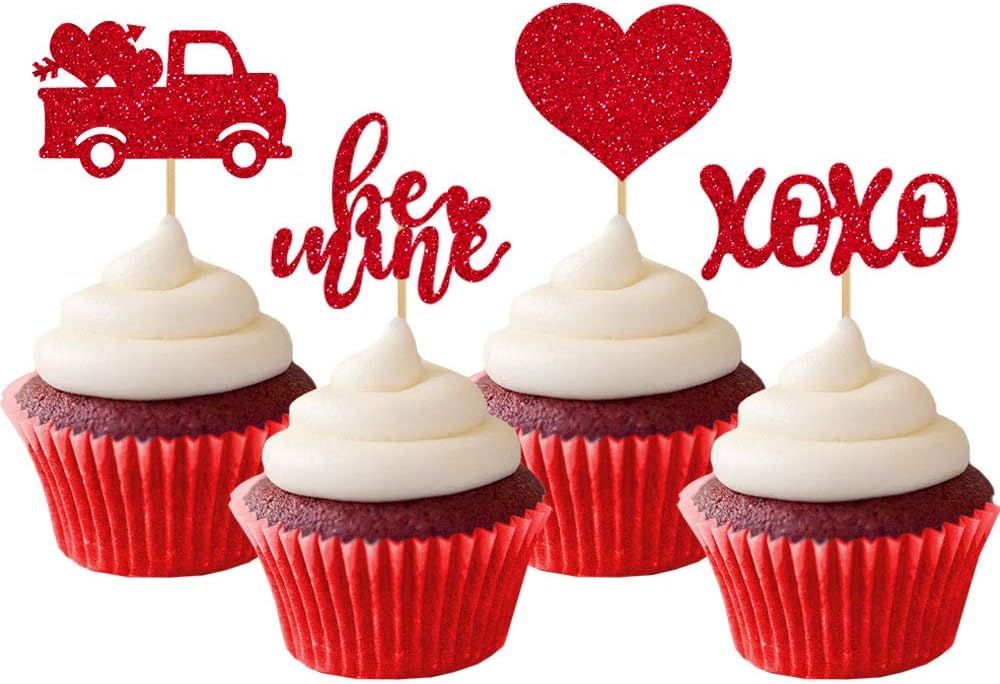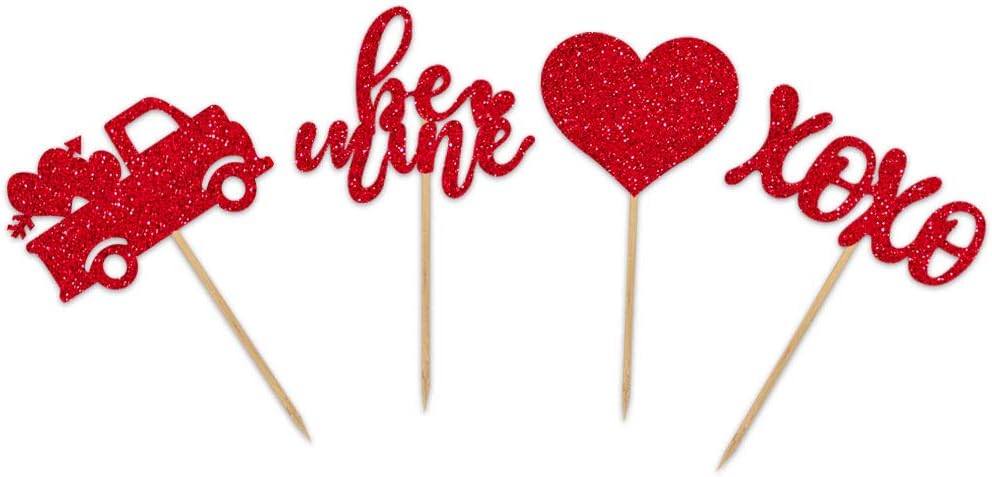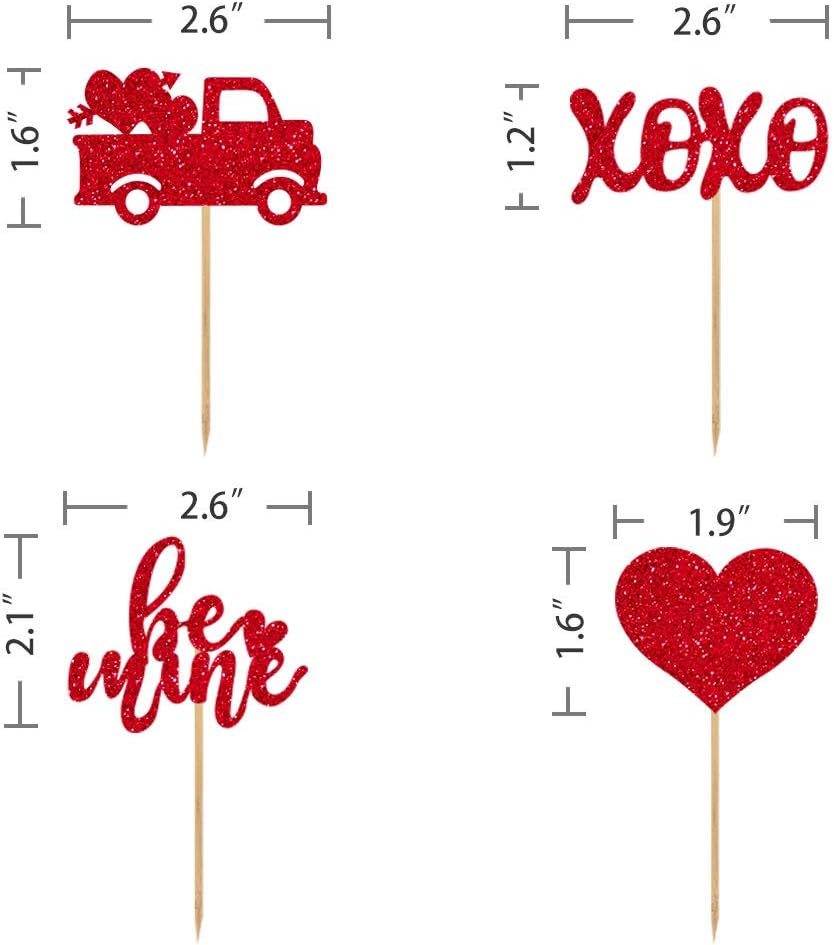
Valentine's Day Cupcake Toppers, Glitter Red Heart Love XOXO Cupcake Toppers Picks for Sweet Love Theme Wedding Engagement Decoration- Set of 24
Category: Toys & Games
Glitter Red Valentine's Day Cupcake Toppers Picks for Sweet Love Theme Wedding Engagement Decoration Features: These Valentine's Day cupcake toppers are very creative, the design is adorable the colors are vivid, look eye-catching and will appeal to lovers, fit love theme, ideal cake decorations for sweet day parties. Perfect for love theme party,valentine's day party, birthday party,bridal shower party,marriage engagement party,wedding anniversary party cupcake decoration supplies. Specifications: Color: Glitter Red Material: 300g glitter cardstock and toothpicks stick Size: Heart cupcake topper: 1.9 X 1.6 inch XOXO cupcake topper: 2.6 X 1.2 inch Love Car cupcake topper: 2.6 X 1.6 inch Be Mine cupcake topper: 2.6 X 2.1 inch  Package including: 24 pcs. 6 pcs Heart cupcake topper 6 pcs XOXO cupcake topper 6 pcs Love Car cupcake topper 6 pcs Be Mine cupcake topper Note: Single-sided, another side is plain white. Please do not place it in the oven. Due to the light and screen setting difference, the color of the product may differ slightly from the picture.
Features: The love theme cupcake toppers will make the cupcake more lovely and striking, adding the sweet atmosphere for your party. | Package Included：Pack of 24 pcs. 6 pcs Heart cupcake topper, 6pcs XOXO cupcake topper, 6pcs Love Car cupcake topper and 6pcs Be Mine cupcake topper | Size: Heart cupcake topper is 1.9 X 1.6 inch, XOXO cupcake topper is 2.6 X 1.2 inch, Love Car cupcake topper is 2.6 X 1.6 inch and Be Mine cupcake topper is 2.6 X 2.1 inch | Perfect for: Love theme party, valentine's day party, birthday party, bridal shower party, marriage engagement party, wedding anniversary party cupcake decoration. It also can be used as cupcake picks, ice cream picks, appetizer picks, fruit picks or party food picks. | Friendly Reminder: Designed for single-sided, another side is plain white. Only for decoration purposes, this is not edible and please do NOT use it in oven or microwave.